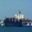
Label: ship